Cemeteries and crematoria in Brighton and Hove

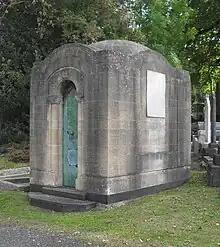
The Grade II-listed Baldwin family tomb takes the form of a Byzantine Revival mausoleum.

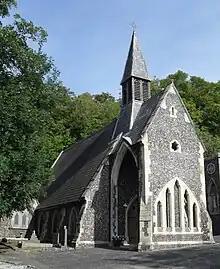
The Gothic Revival chapel at the cemetery is attributed to Amon Henry Wilds—an architect who did not typically work in that style.

Immediately after Cresy published his report, though, a group of public figures in Brighton took action themselves. They included doctor and politician John Cordy Burrows, the Union Chapel's minister Rev. John Nelson Goulty, his son the architect Horatio Nelson Goulty, and fellow architect Amon Henry Wilds. In 1850, they formed the Brighton Extra Mural Company for the purposes of acquiring land and establishing a private cemetery for Anglican, Roman Catholic and Nonconformist burials. They bought east of the Lewes Road and near Race Hill. Apart from a small section for non-Anglican burials, the land was consecrated by Ashurst Turner Gilbert, the Bishop of Chichester, on 14 August 1851, and burials took place from November that year. The land formed part of Scabe's Castle Farm, established in the 18th century.